Colton Sceviour

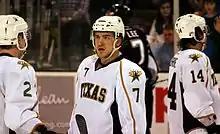
Sceviour in 2013.

Sceviour completed his major junior ice hockey career by signing a three-year contract with the Texas Stars, Dallas' American Hockey League (AHL) affiliate, for the 2009–10 AHL season.